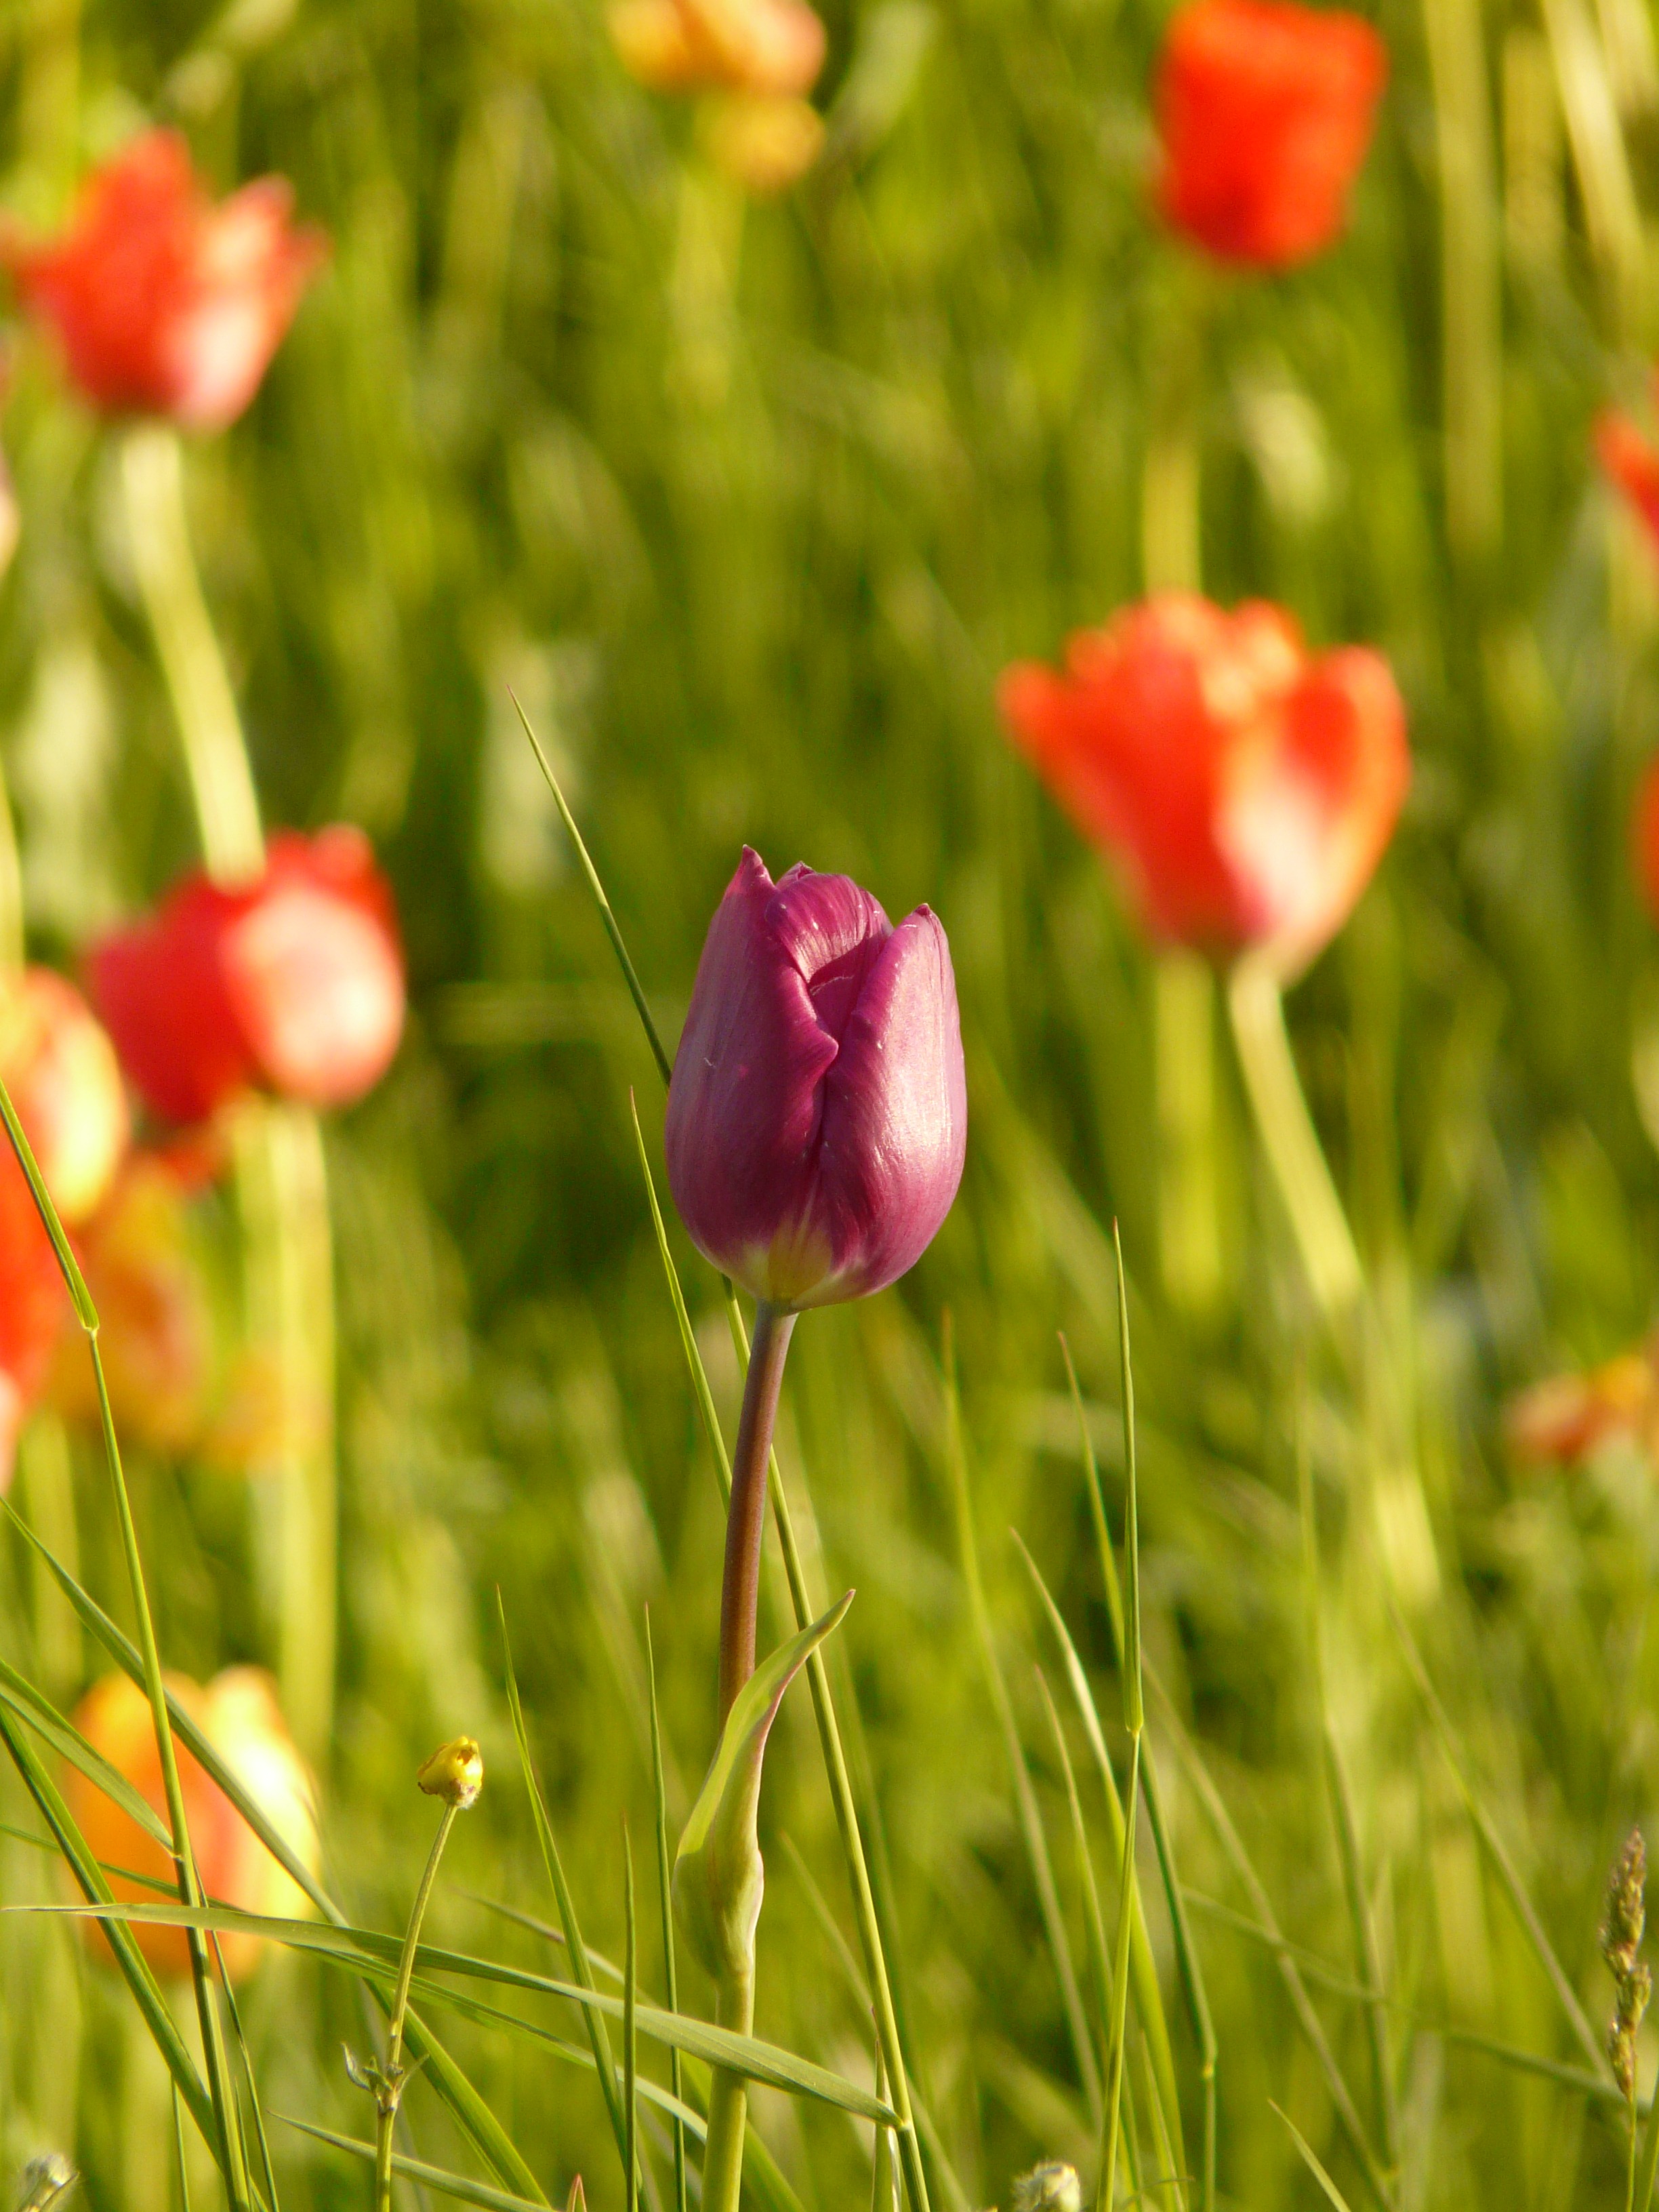
grass, blossom, light, plant, field, meadow, prairie, flower, purple, petal, bloom, tulip, flora, wildflower, grassland, poppy, coquelicot, back light, individually, flowering plant, evening light, plant stem, land plant, poppy family